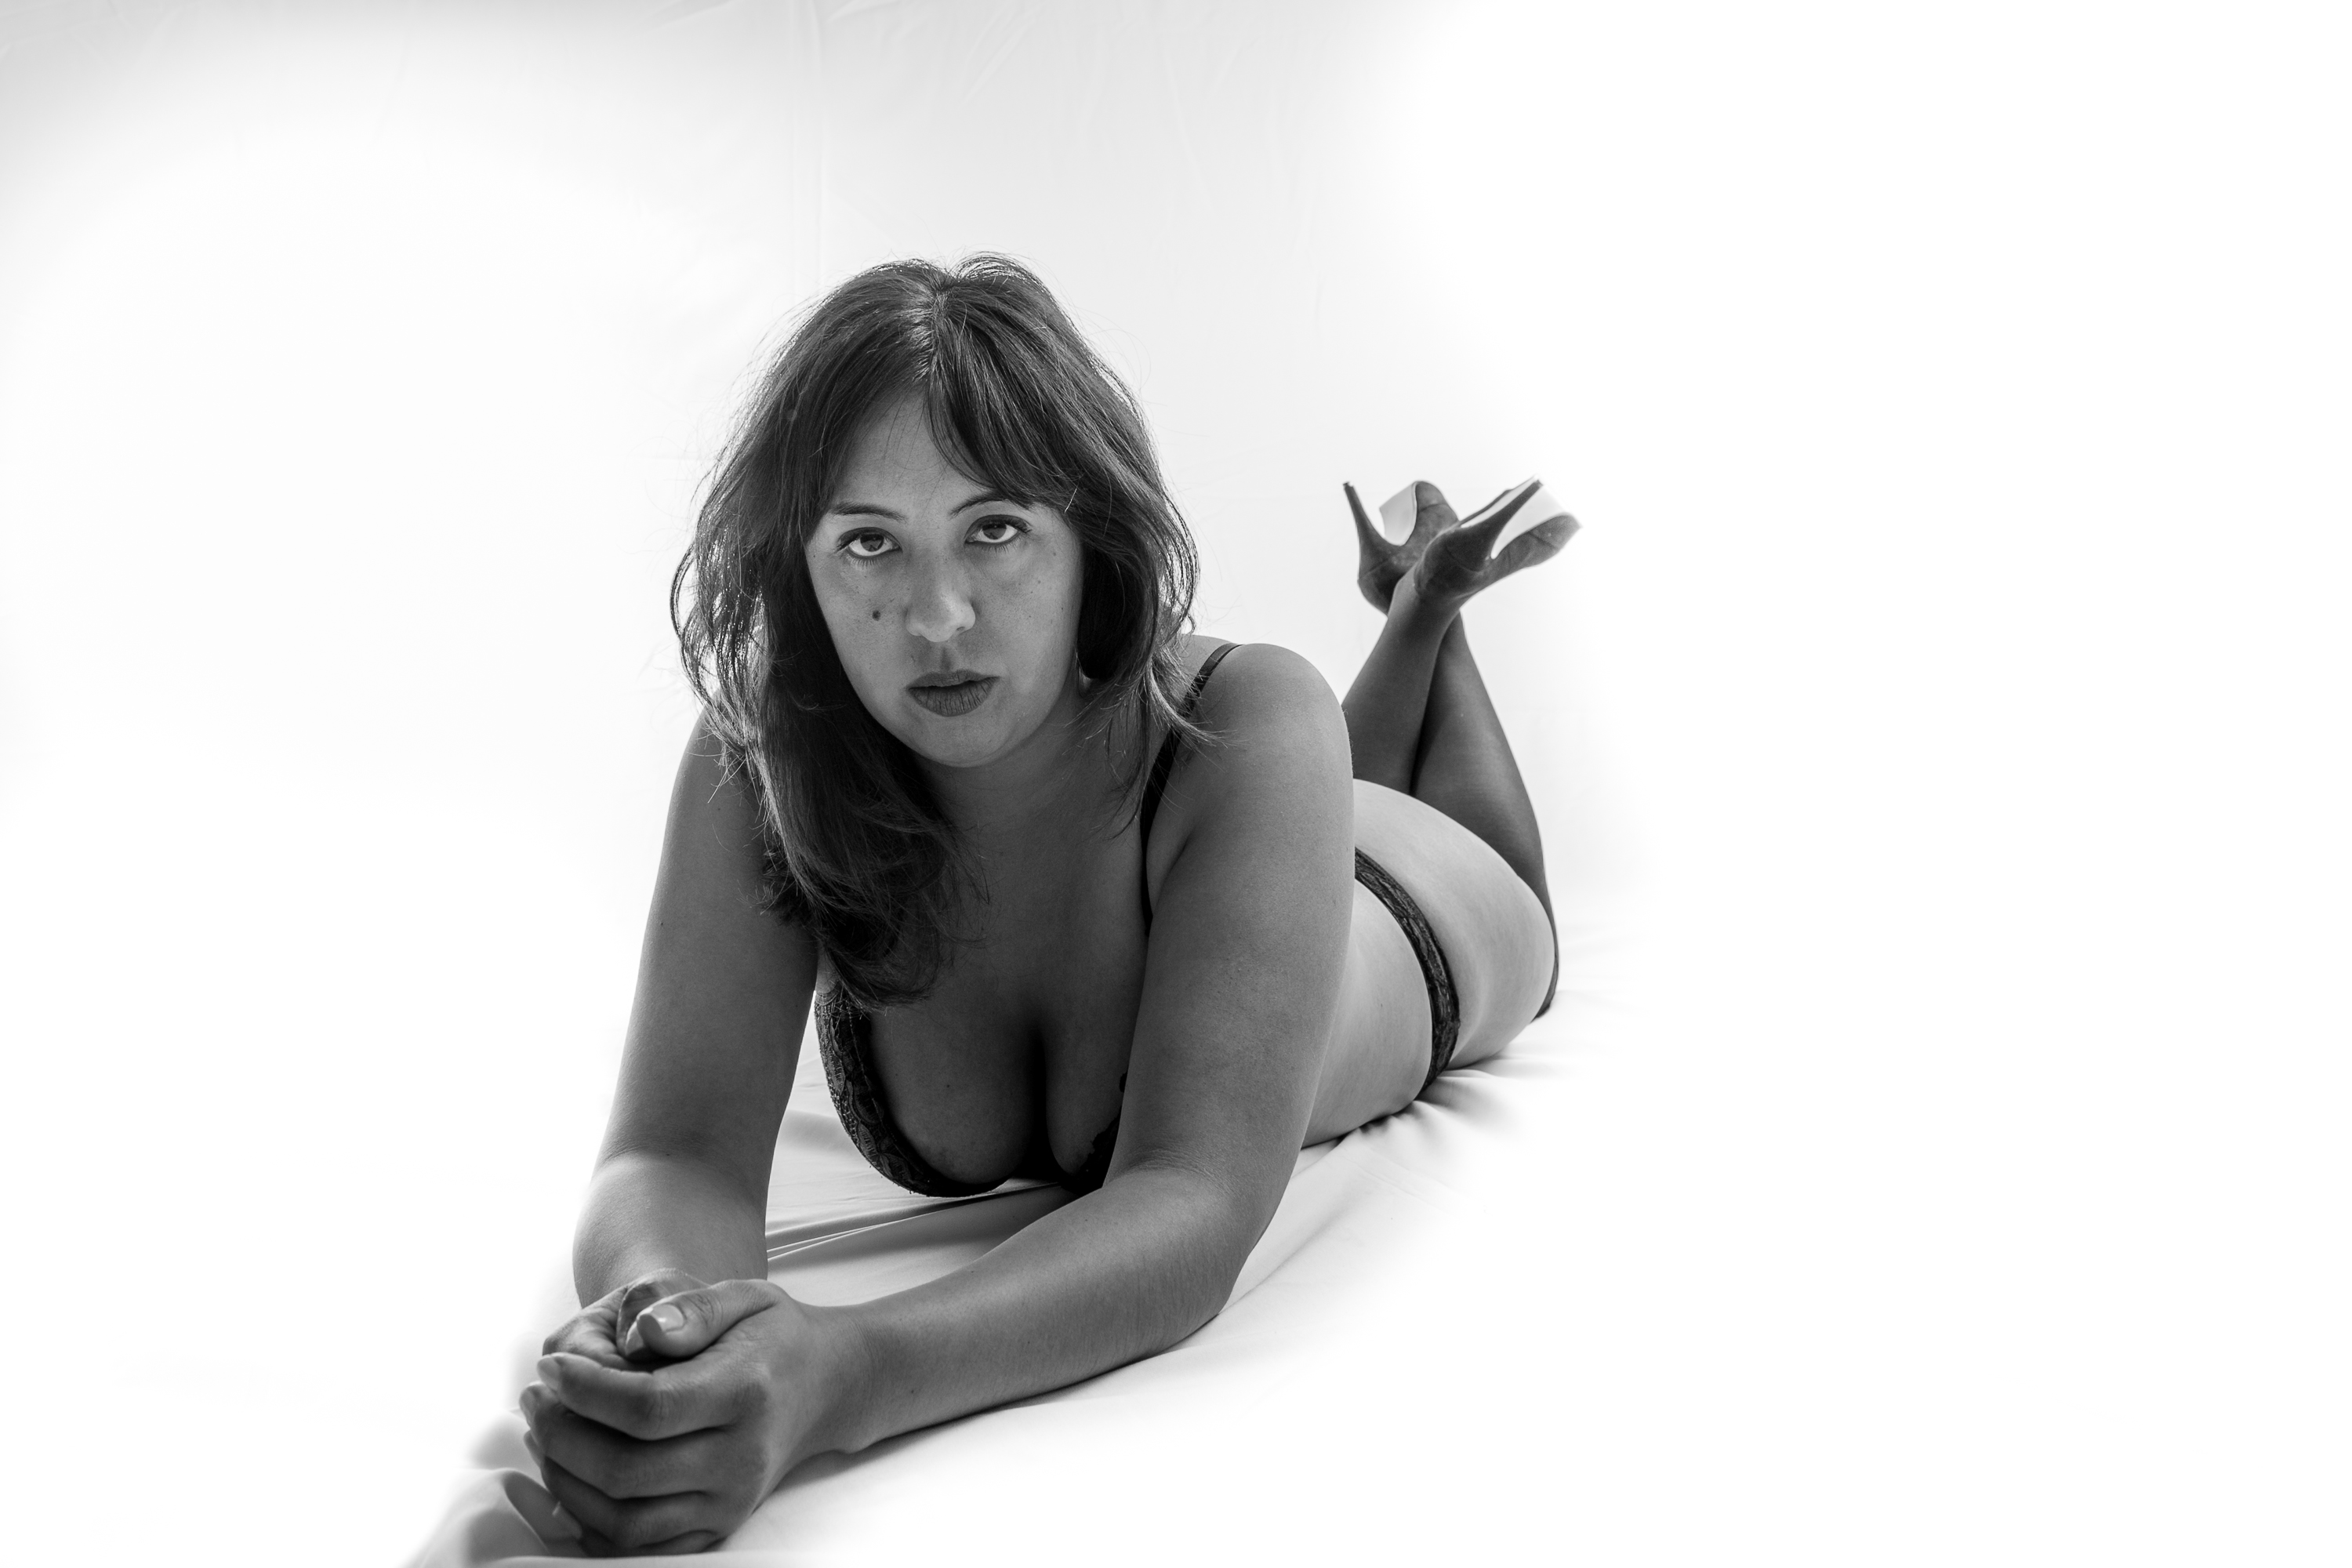
hand, person, black and white, girl, white, photography, model, finger, sitting, canon, black, monochrome, arm, long hair, bw, blackandwhite, blackwhite, l, eos, rebel, is, 50mm, f14, ef, women, beauty, 6d, ii, sexy, nude, naked, f4l, 60d, f28l, canonef50mmf14usm, whiteblack, blanconegro, monochrom, canoneos6d, 1635mm, canonlens, canoneos60d, canoneosrebelt1, canonef1635mmf28liiusm, canonef24105mmf4lisusm, boudoir, sexygirl, canoncanon, 6d6dcanon, 60d60dcanon, t1canon, lenscanon, usmcanon, 24105mm, 100400mm, 14556, usmphotoshoplightroom black, silvina, photo shoot, sense, monochrome photography, portrait photography, human positions, art model